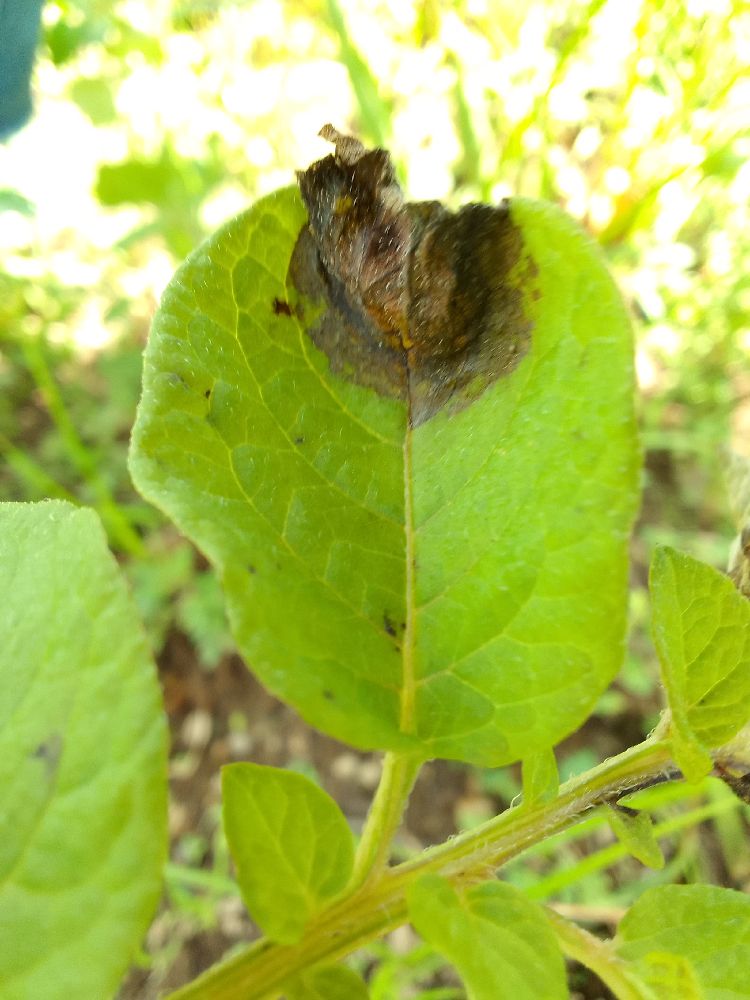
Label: Late blight